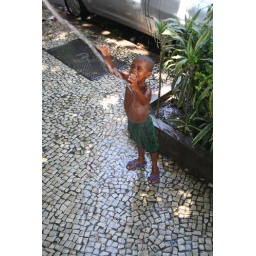
Little boy wants to get splashed at the street Carnaval in Rio